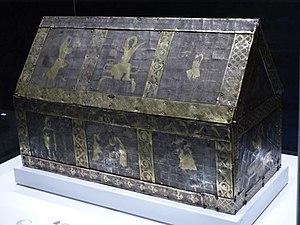
Nantelme, mort le 30 octobre 1259, est un prélat catholique du XIIIᵉ siècle, qui fut abbé de Saint-Maurice.